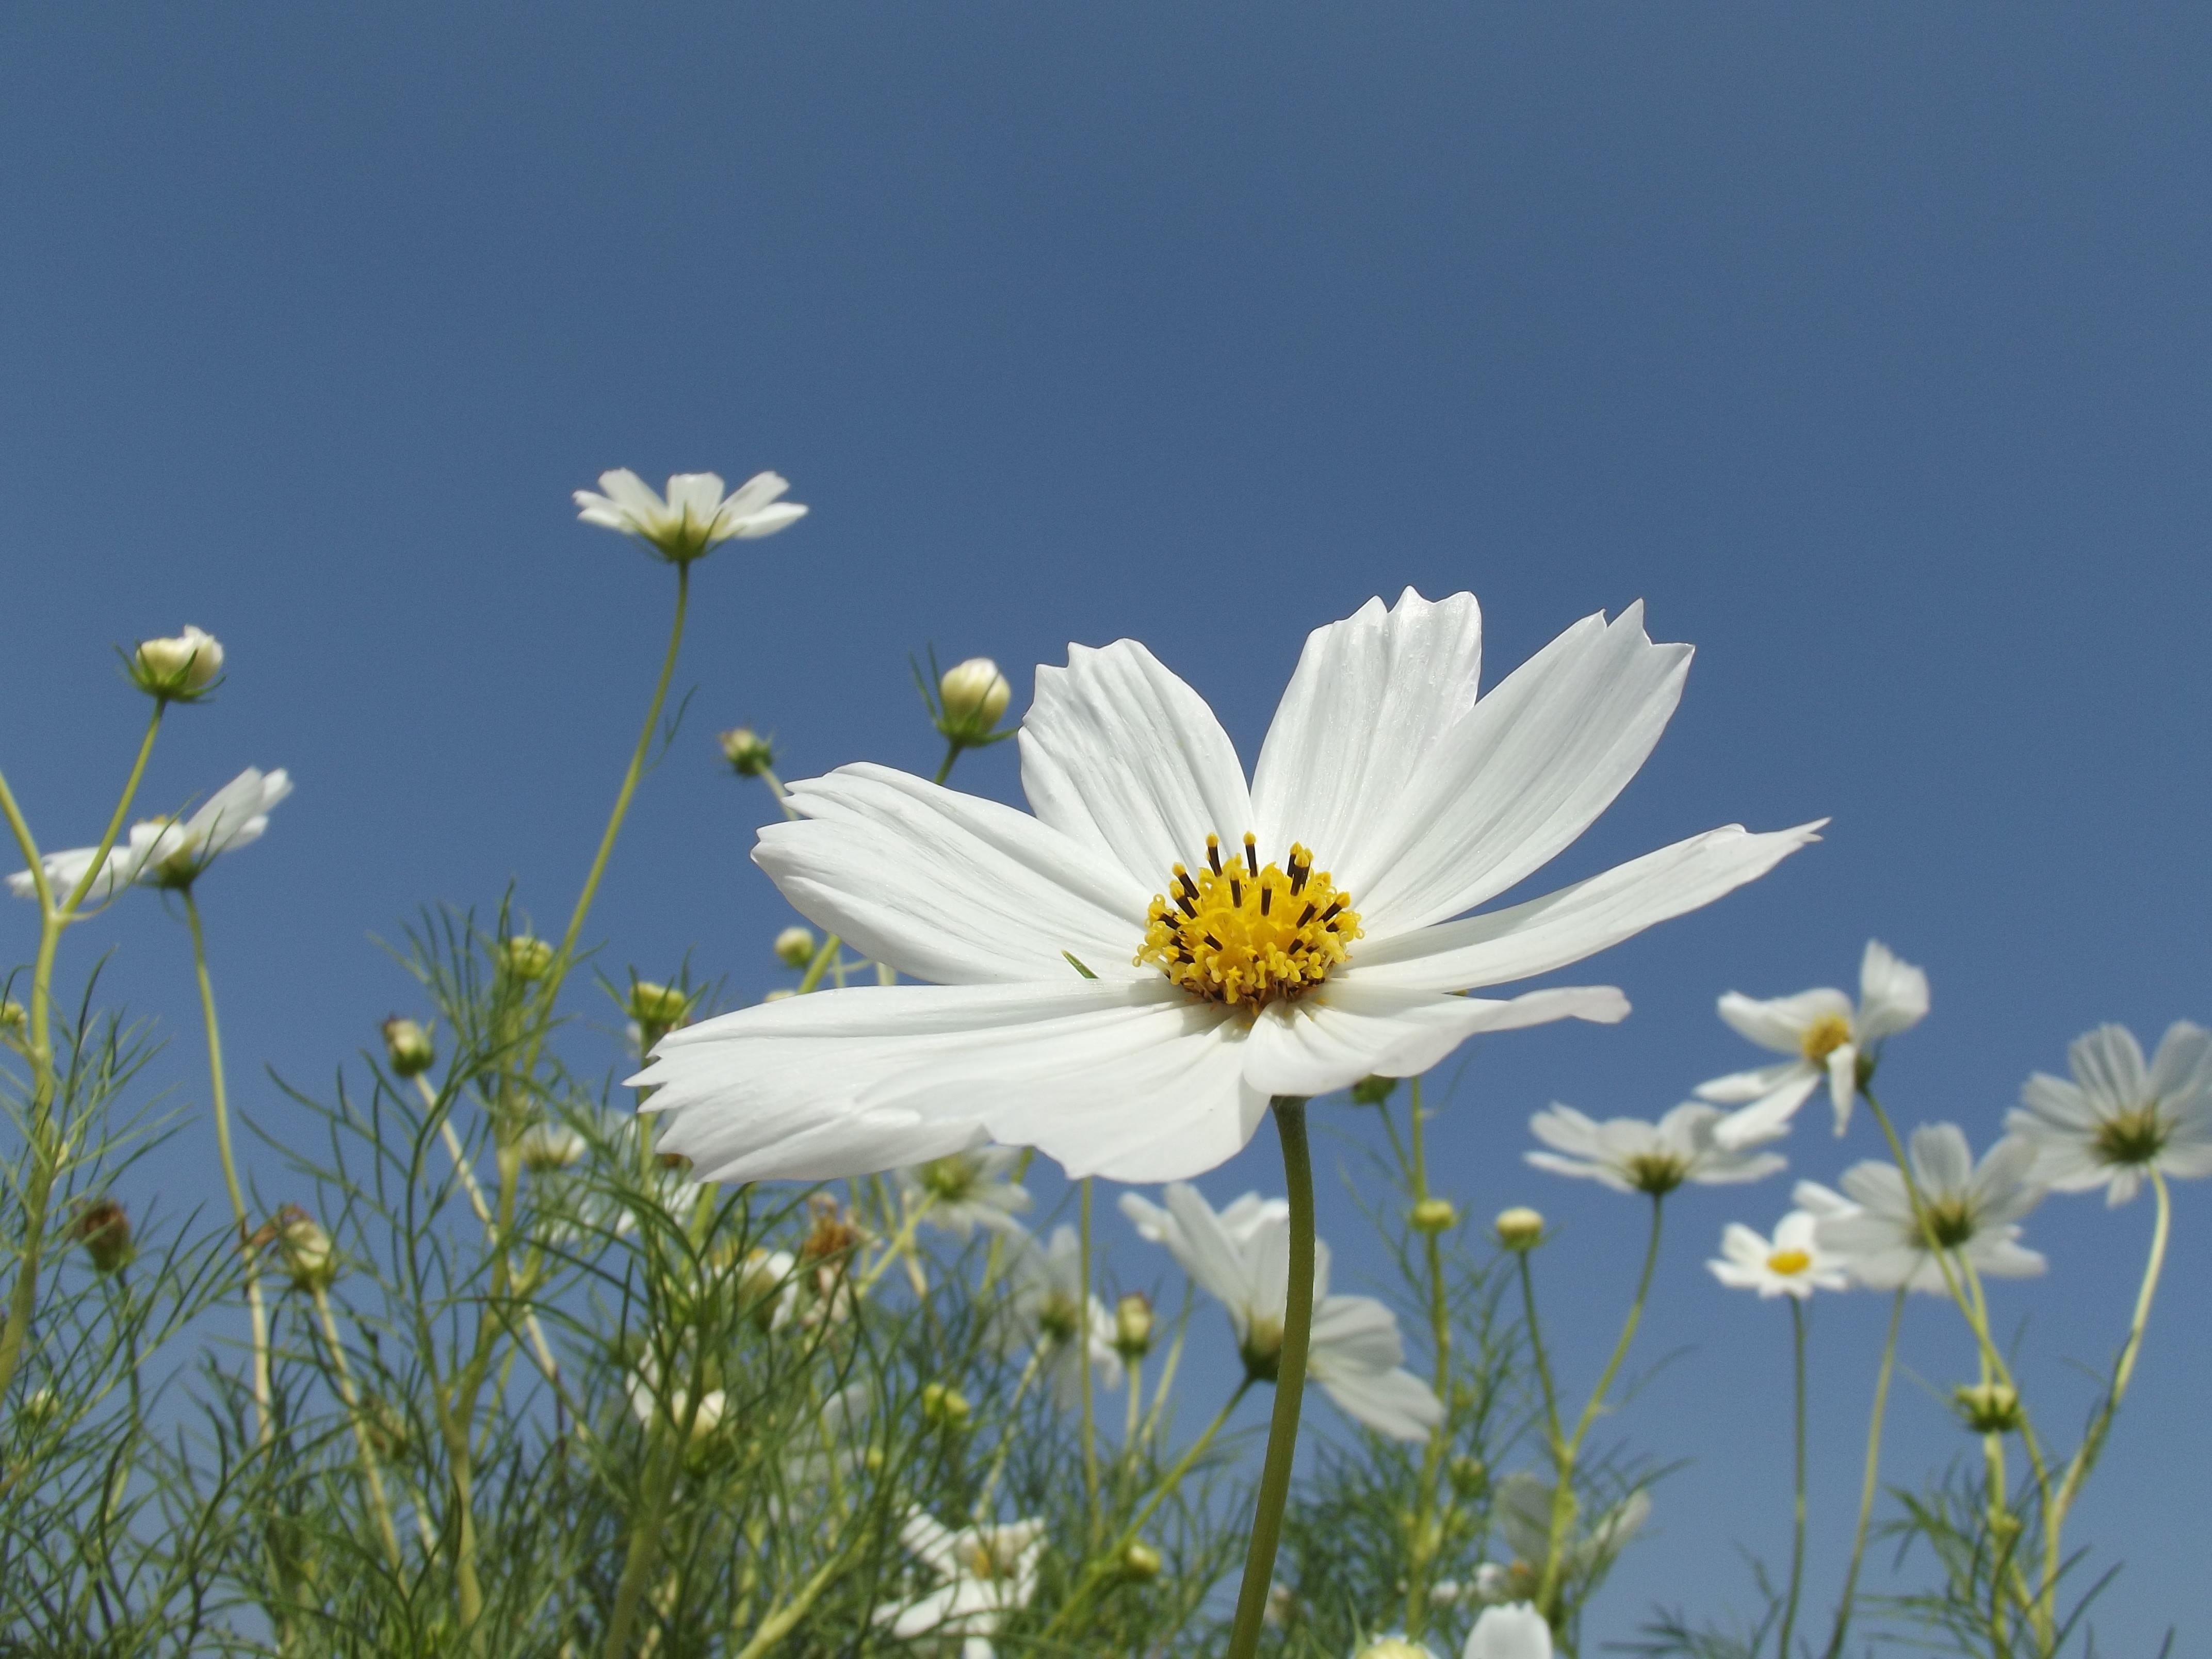
nature, blossom, plant, sky, white, field, meadow, prairie, cosmos, flower, petal, summer, daisy, spring, macro, blooming, yellow, flora, blue sky, wildflower, grassland, beautiful, flowering plant, daisy family, oxeye daisy, land plant, chamaemelum nobile, garden cosmos